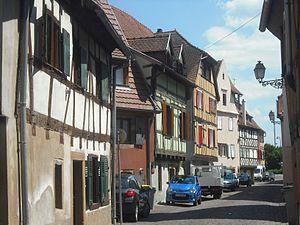
Quai des Tanneurs, Sélestat, Bas-Rhin, France.
Sélestat est une commune française, dans le département du Bas-Rhin, en Alsace.